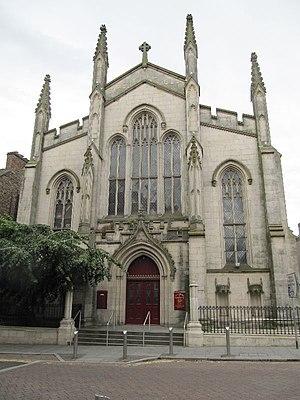
Le diocèse de Dunkeld est une église particulière de l'Église catholique en Écosse.
La cathédrale St André est une cathédrale catholique située dans le West End de la ville de Dundee, en Écosse. La cathédrale est le siège de l'évêque de Dunkeld et une partie du diocèse de Dunkeld dans la province de St Andrews et d'Édimbourg.